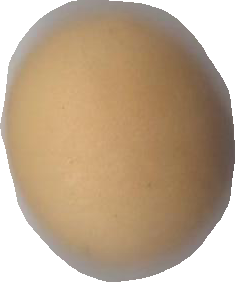
Variety: Dega